Hatfield–Hibernia Historic District

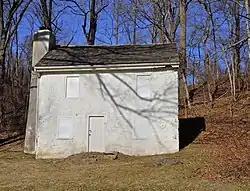
Mill and Miller's House in Hatfield–Hibernia Historic District, March 2011

The Hatfield–Hibernia Historic District is a national historic district which is located in West Brandywine Township and West Caln Township, Chester County, Pennsylvania.